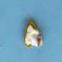
Maize quality: Bad